Smart power

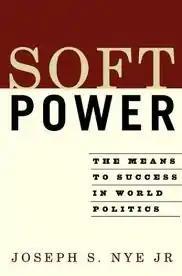
Joseph Nye's book describing the concept of "soft power"

The origin of the term "smart power" is under debate and has been attributed to both Suzanne Nossel and Joseph Nye.